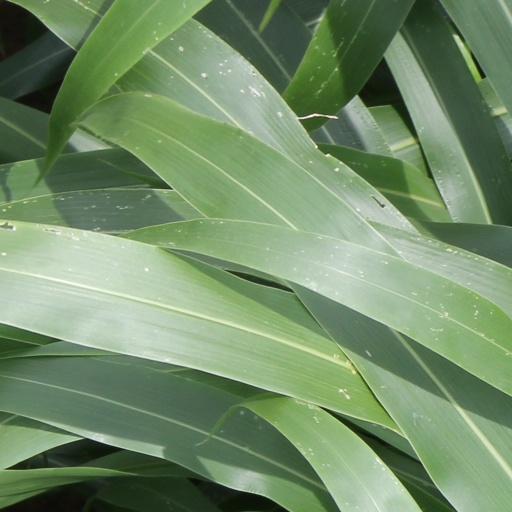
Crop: sorghum